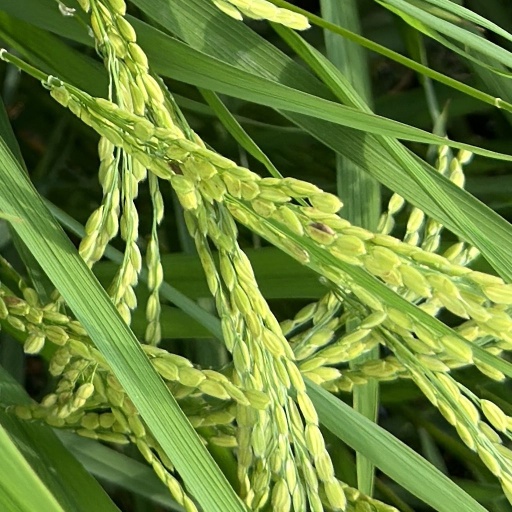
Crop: rice